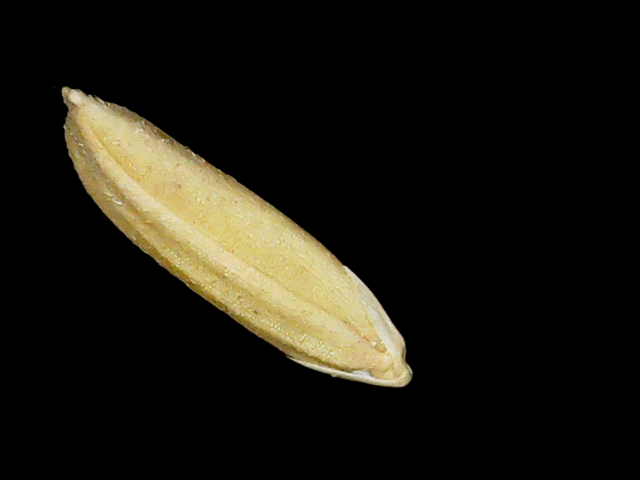
Rice variety: Binadhan21